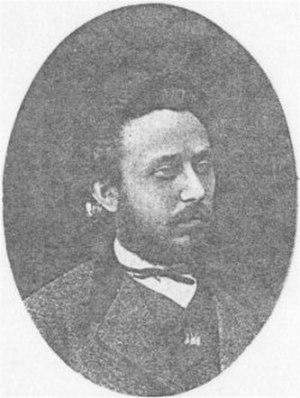
Nikolaï Alekseïevitch Sabline, né le 22 février 1849 à Vologda et mort le 15 mars 1881 à Saint-Pétersbourg, est poète et militant révolutionnaire membre du mouvement Narodnaïa Volia.
Pervomartovtsi, est le nom attribué au groupe de conjurés révolutionnaires du mouvement Narodnaïa Volia qui assassinèrent le 1ᵉʳ mars 1881 l'empereur Alexandre II de Russie.